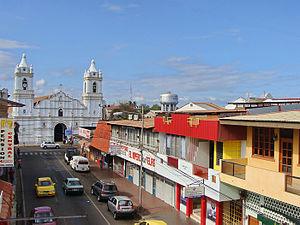
Chitré est la capitale de la province d'Herrera, au Panama. Chitré est située à environ 7 km du Golfe de Panama sur la péninsule d'Azuero. Dans la ville, on trouve un district, également appelé Chitré, qui est divisé en cinq zones. Ces zones sont San Juan Bautista, Llano Bonito, Monagrillo, La Arena et Chitré. La population de la ville en 2010 est de 46 191 habitants.